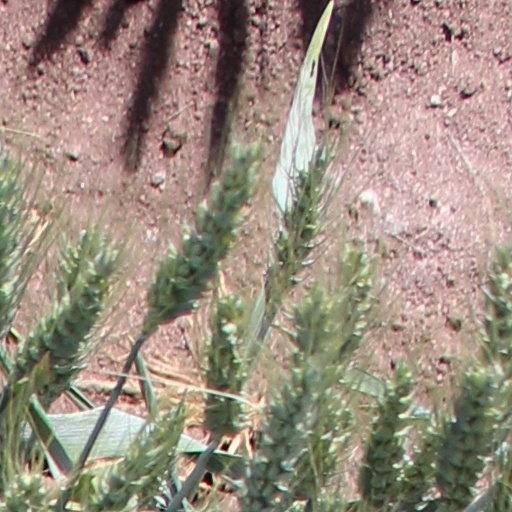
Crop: wheat